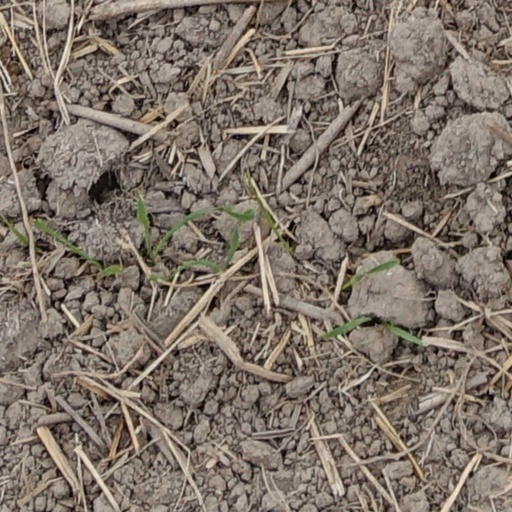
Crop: wheat